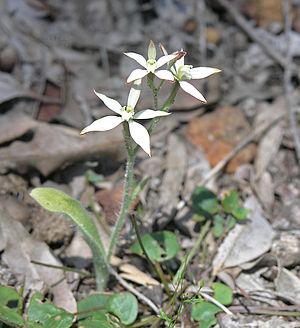
Caladenia est un genre végétal de la famille des Orchidaceae.